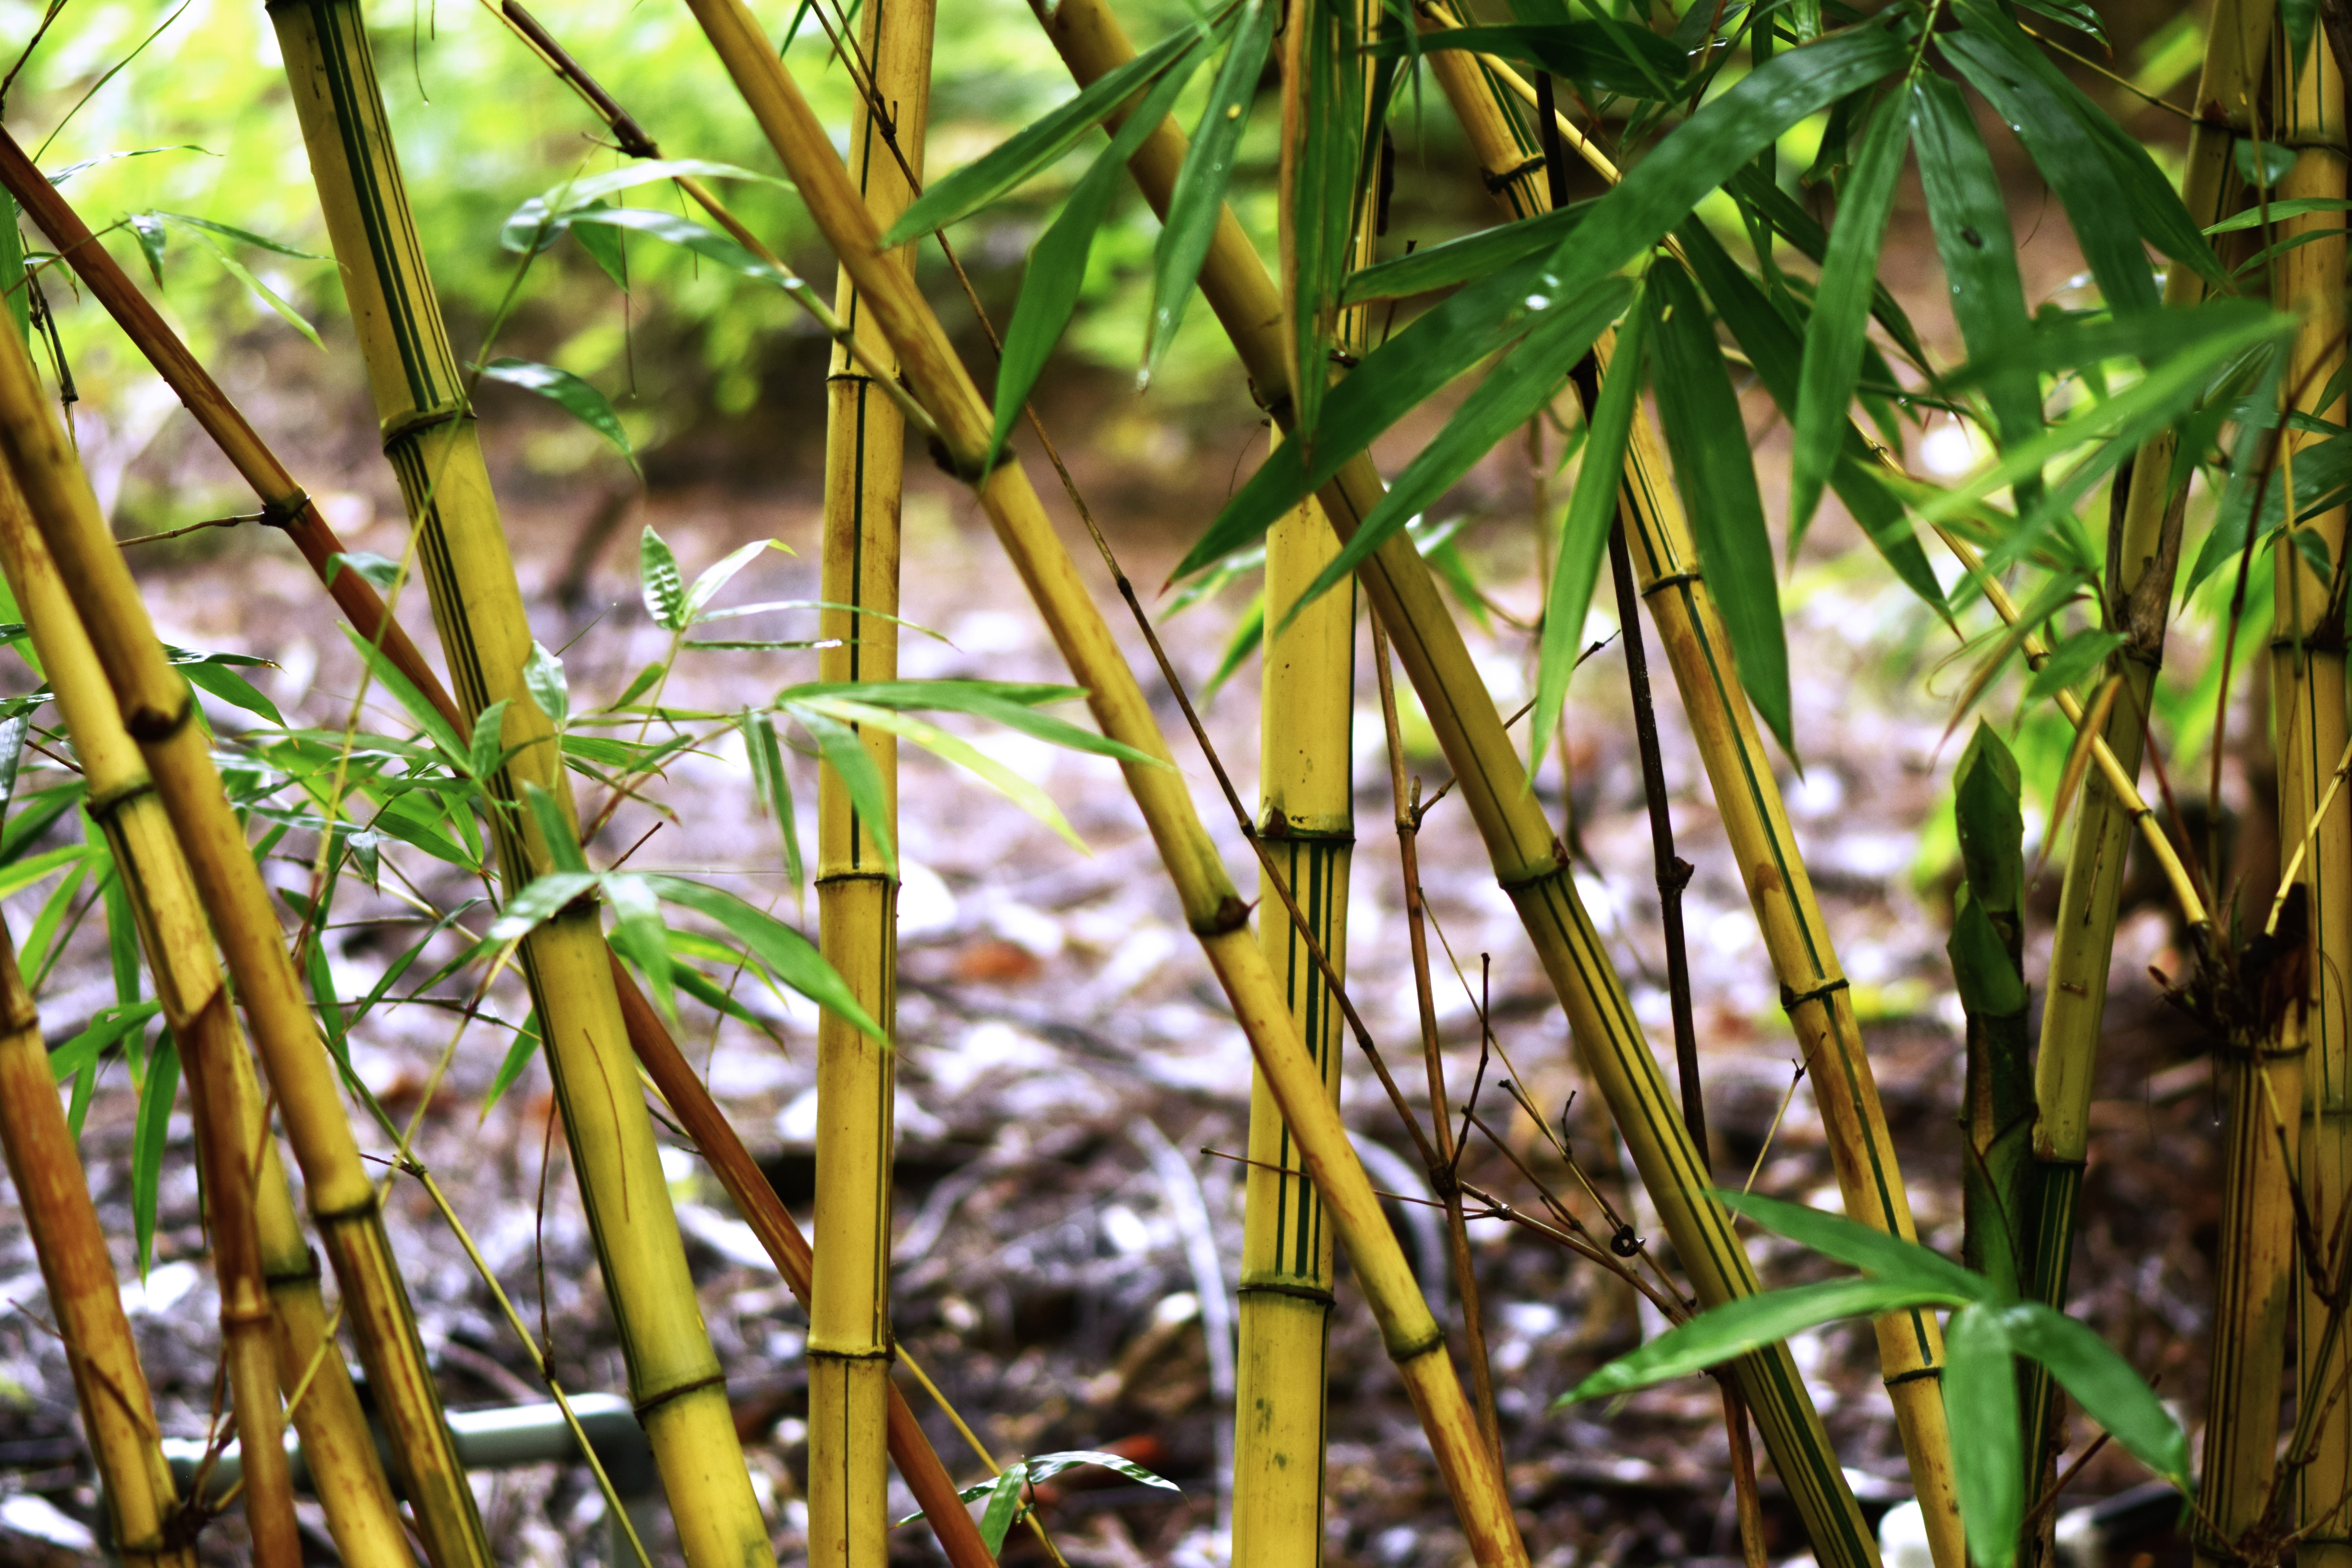
tree, nature, forest, grass, branch, plant, sunlight, leaf, flower, green, jungle, botany, flora, vegetation, rainforest, wetland, plantation, woodland, habitat, bamboo, tropics, ecosystem, natural environment, grass family, plant stem, arecales